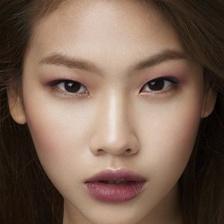
Label: faces